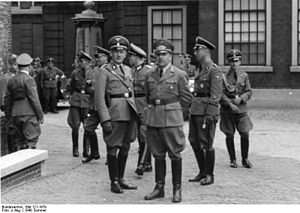
Germanske-SS
Officerer i Germanske-SS i Holland
Germanske-SS var fællesnavnet på ikke-tyske SS-grupper i det besatte Europa mellem 1939 og 1940.